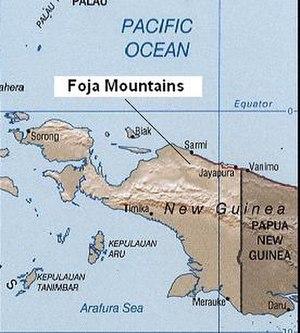
Le Méliphage de Carol est une espèce d’oiseaux de la famille des méliphagidés.
Les monts Foja sont une chaîne de montagnes située dans la province de Papouasie en Indonésie. Au cœur d'une forêt tropicale humide, les monts Foja sont presque inaccessibles.